Gesellschaft zur wissenschaftlichen Untersuchung von Parawissenschaften

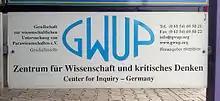
The Centre for Science and Critical Thinking

Since 2004, the GWUP annually performs experiments to test purported paranormal skills. Initially the experiments were conducted in concordance with James Randi as part of the One Million Dollar Paranormal Challenge, later independently. The reward for proof of paranormal abilities is a prize money of 10,000 euros. The testing procedure is agreed upon in advance between the applicant and the GWUP. Until 2010, around 30 candidates have applied to be tested for their psi abilities, most of them dowsers. One Psi test was conducted on 12 August 2013 in the University of Würzburg. The journalist and psychologist Sebastian Bartoschek observed this test. As of 2019 no one has successfully passed the challenge.